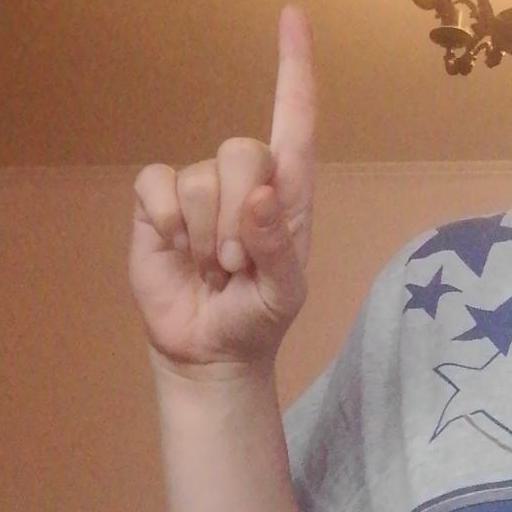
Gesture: one